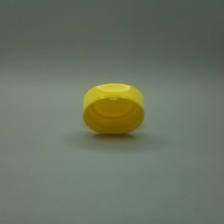
Color: yellow/gold
Cap type: flip-top cap